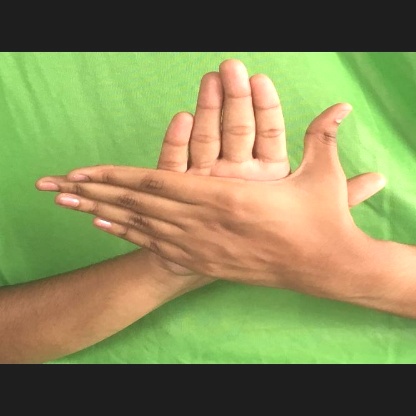
Mudra: Chakra